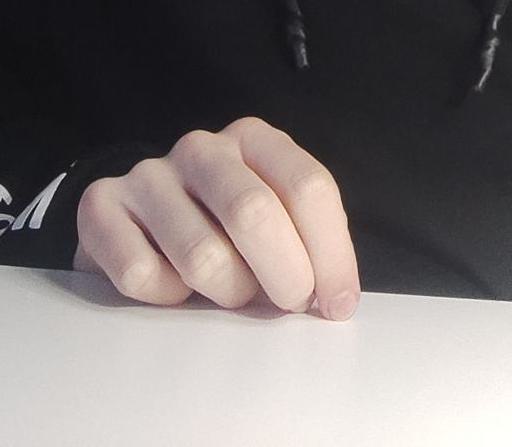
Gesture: no_gesture